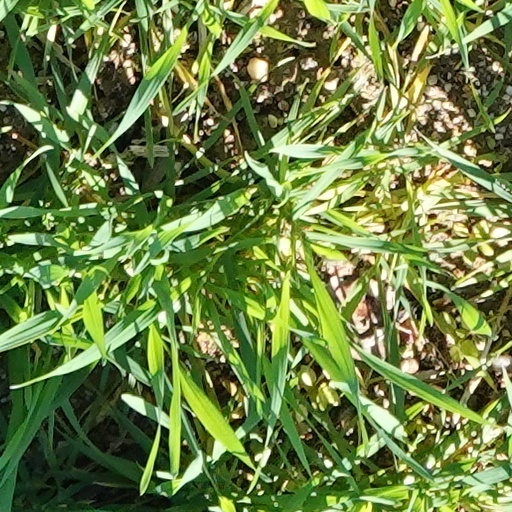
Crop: wheat